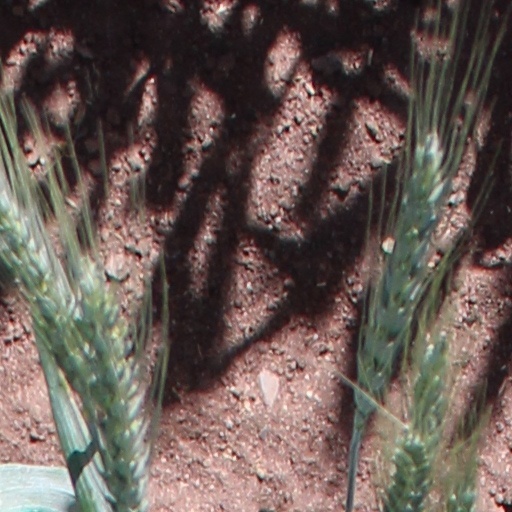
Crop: wheat